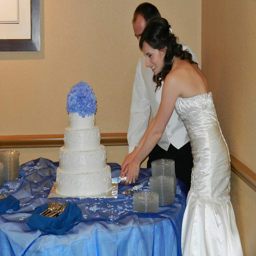
A bride and groom cutting a big cake.
A man and woman in white cutting a layered cake.
A married couple slices into their wedding cake.
two people standing near a table with a cake
A bride and groom cutting a wedding cake.